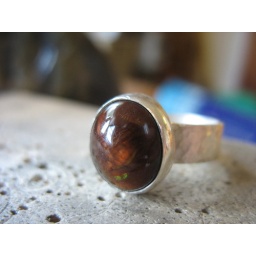
You can see the orange and green light in the stone.